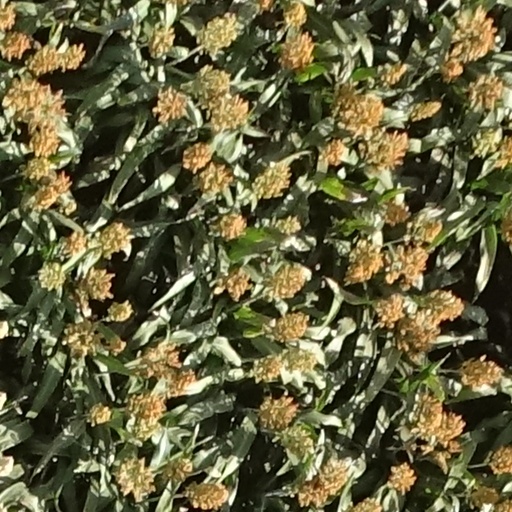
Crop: sorghum